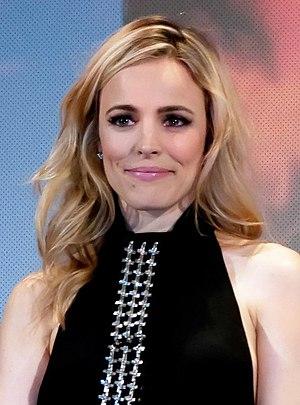
Rachel McAdams /ˈɹeɪt͡ʃəl məˈkædəmz/ est une actrice canadienne née le 17 novembre 1978 à London.
Un homme très recherché est un film d'espionnage britannique écrit par Andrew Bovell et réalisé par Anton Corbijn, adapté du roman d'espionnage Un homme très recherché de John le Carré et sorti en salles en 2014. Il met en vedette Philip Seymour Hoffman, Rachel McAdams, Willem Dafoe, Robin Wright, Daniel Brühl et Nina Hoss.